Inside Out (2015 film)

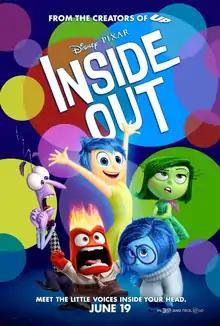
Theatrical release poster

Inside Out is a 2015 American animated coming-of-age film produced by Pixar Animation Studios for Walt Disney Pictures. It was directed by Pete Docter from a screenplay he co-wrote with Meg LeFauve and Josh Cooley. The film stars the voices of Amy Poehler, Phyllis Smith, Richard Kind, Bill Hader, Lewis Black, Mindy Kaling, Kaitlyn Dias, Diane Lane, and Kyle MacLachlan. "Inside Out" follows the inner workings of the mind of Riley, a young girl who adapts to her family's relocation as five personified emotions administer her thoughts and actions.